Archibald Kennedy, 11th Earl of Cassilis

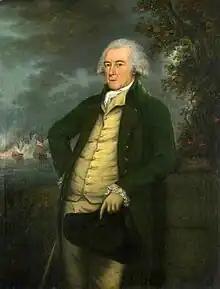
"Portrait of Kennedy by Mather Brown"

Captain Archibald Kennedy, 11th Earl of Cassilis (1720 – 30 December 1794) was a Scottish peer who lived in the English colony of New York which became part of the United States.